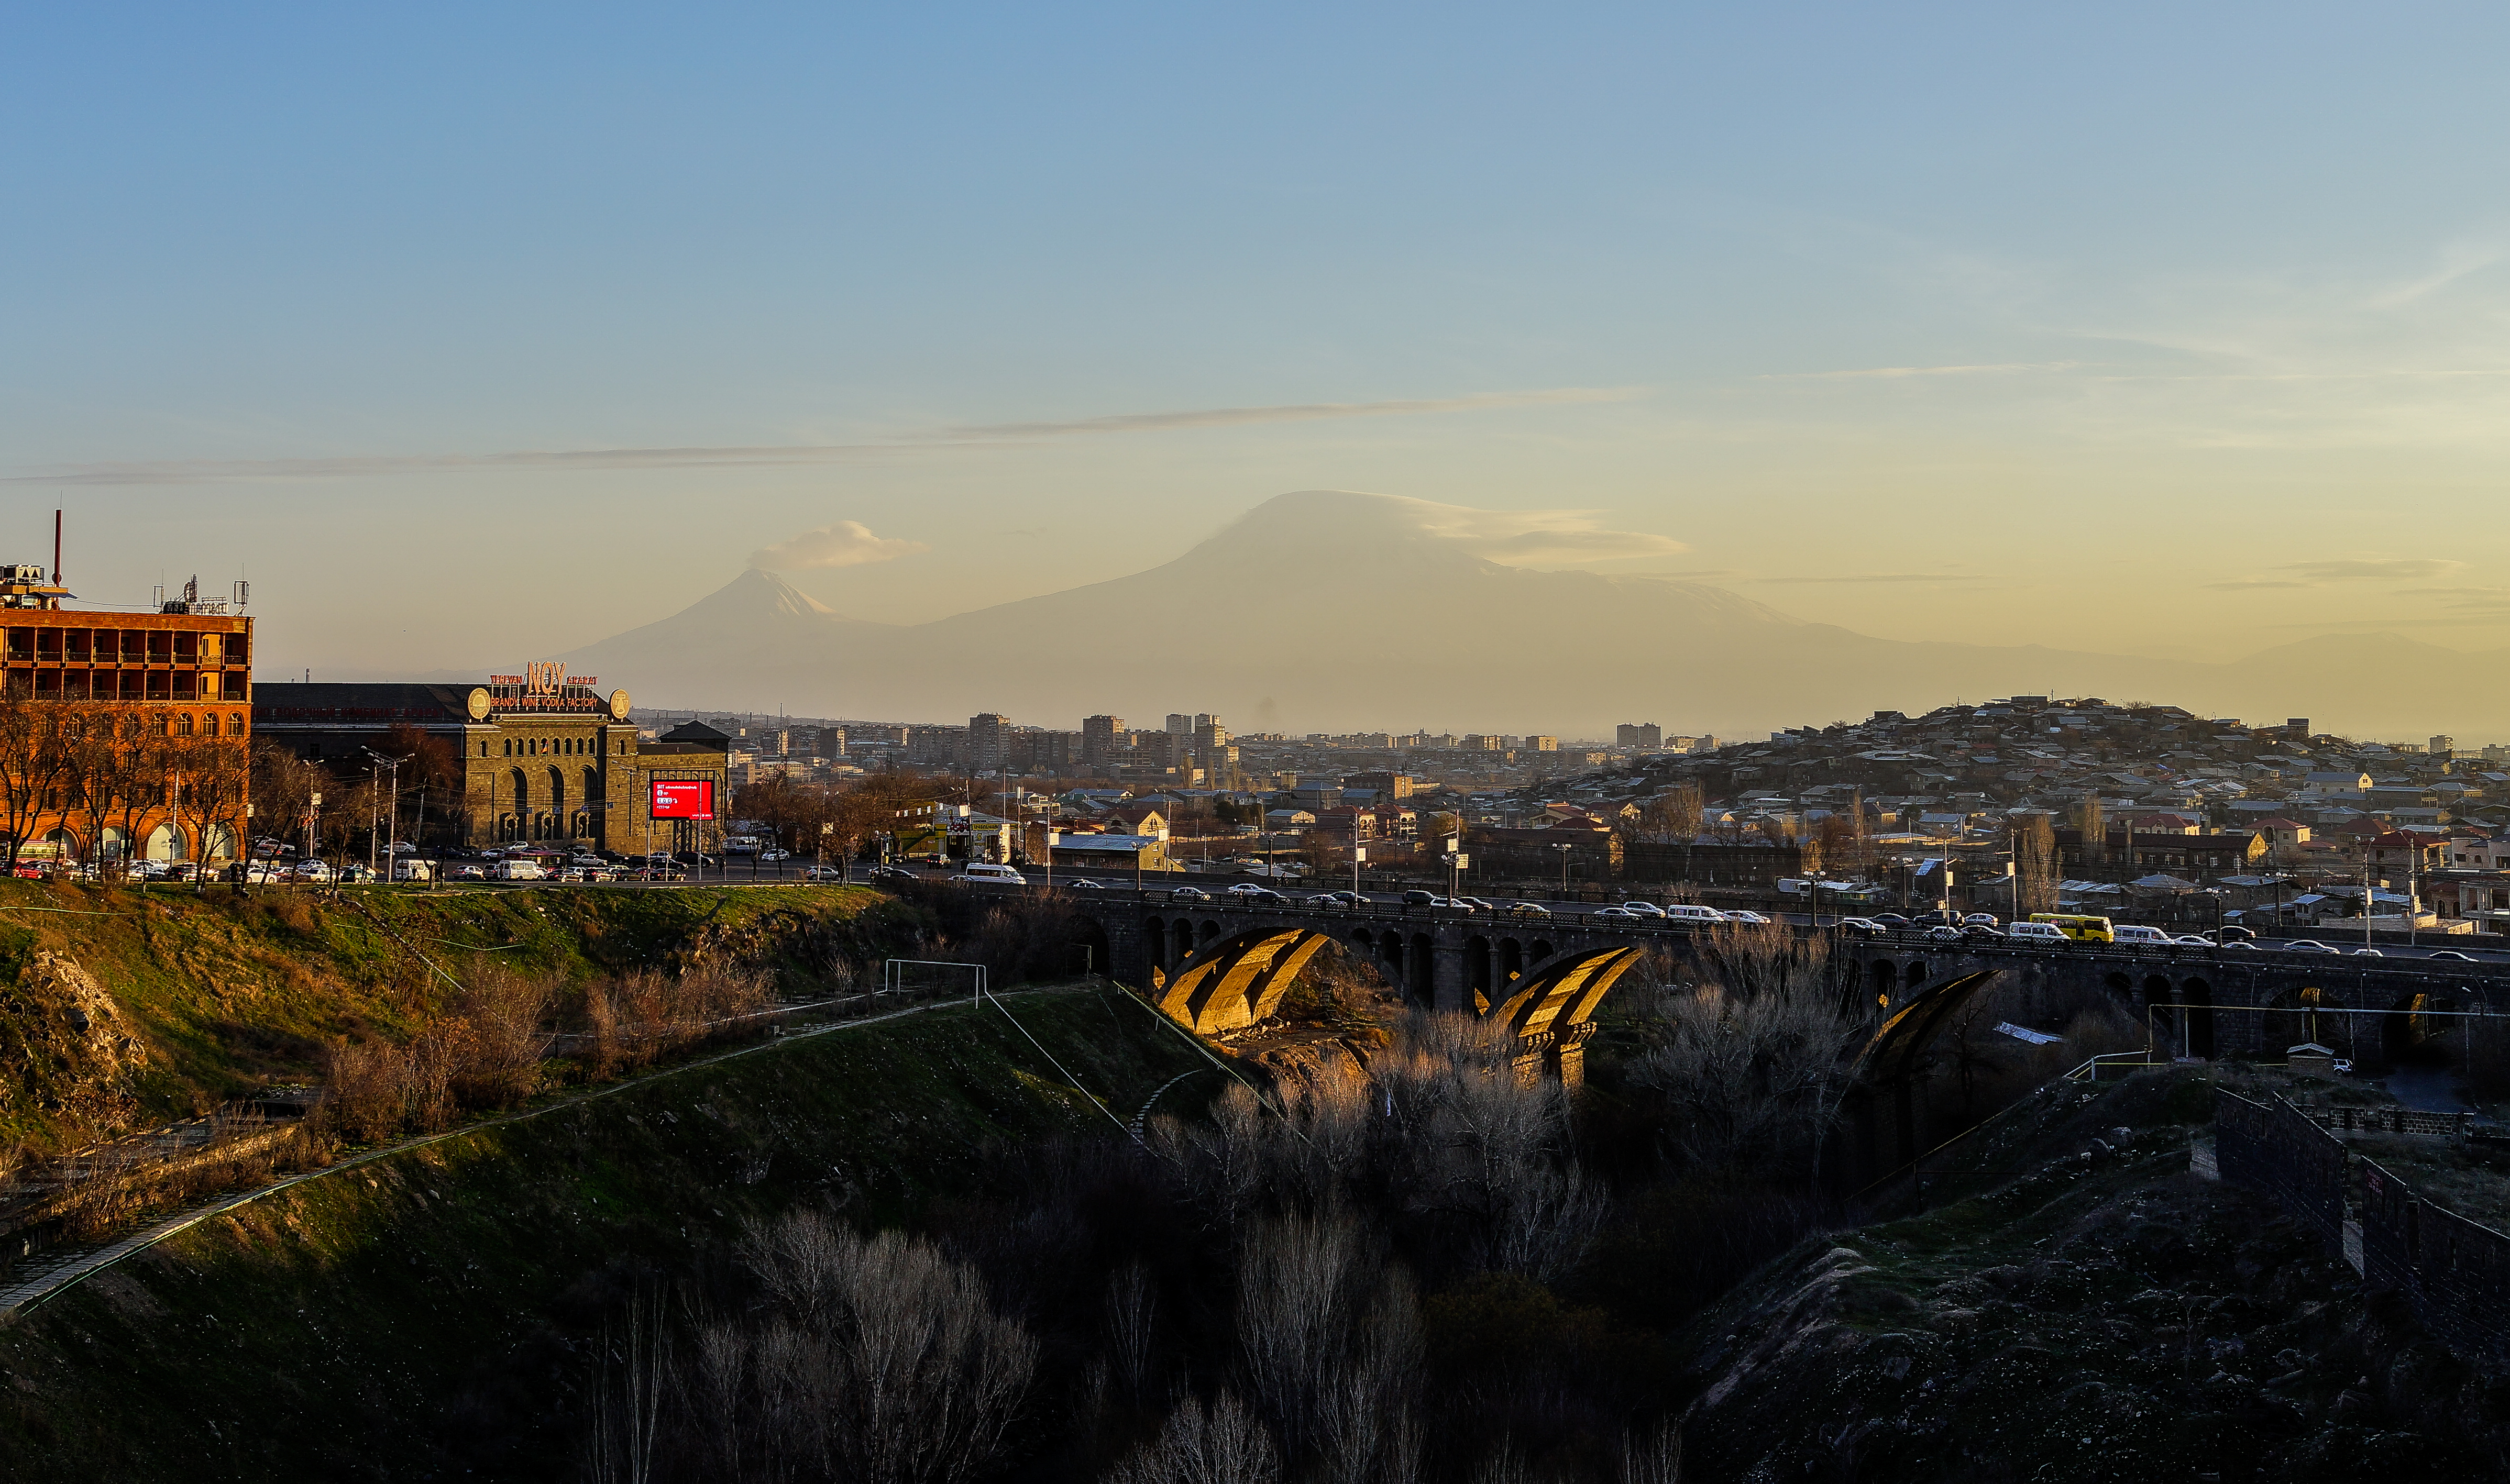
landscape, sea, coast, horizon, sun, sunrise, sunset, skyline, street, morning, hill, town, dawn, city, urban, river, cityscape, panorama, dusk, evening, reflection, landmark, colour, art, stadt, kunst, heritage, contra, armenia, kaukasus, armenien, kaukasien, yerevan, aerial photography, urban area, atmospheric phenomenon, human settlement